Christian Admiral

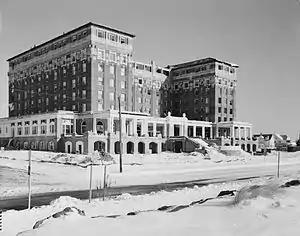
Christian Admiral hotel, under McIntire ownership

The Christian Admiral Hotel, originally known as the Hotel Cape May, was erected in the Beaux-Arts style between 1905 and 1908. When opened on April 11, 1908, it was the world's largest hotel with 333 guest rooms. Completed behind schedule and over budget, Hotel Cape May was part of a development project intended to bring wealthy visitors to the city and rival East Coast resorts such as Newport, Rhode Island. During its existence it would undergo five bankruptcies and ownership changes.